List of Croatian submissions for the Academy Award for Best International Feature Film

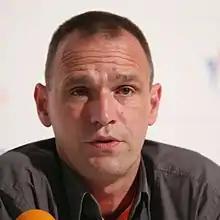
A middle-aged man with short black hair talking at a press conference.

The Academy of Motion Picture Arts and Sciences has invited the film industries of various countries to submit their best film for the Academy Award for Best Foreign Language Film since 1956. The Foreign Language Film Award Committee oversees the process and reviews all the submitted films. Following this, they vote via secret ballot to determine five nominees for the award.